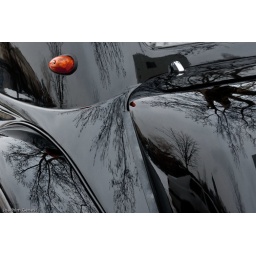
On a road in Berlin I found this nice old car from 1937.